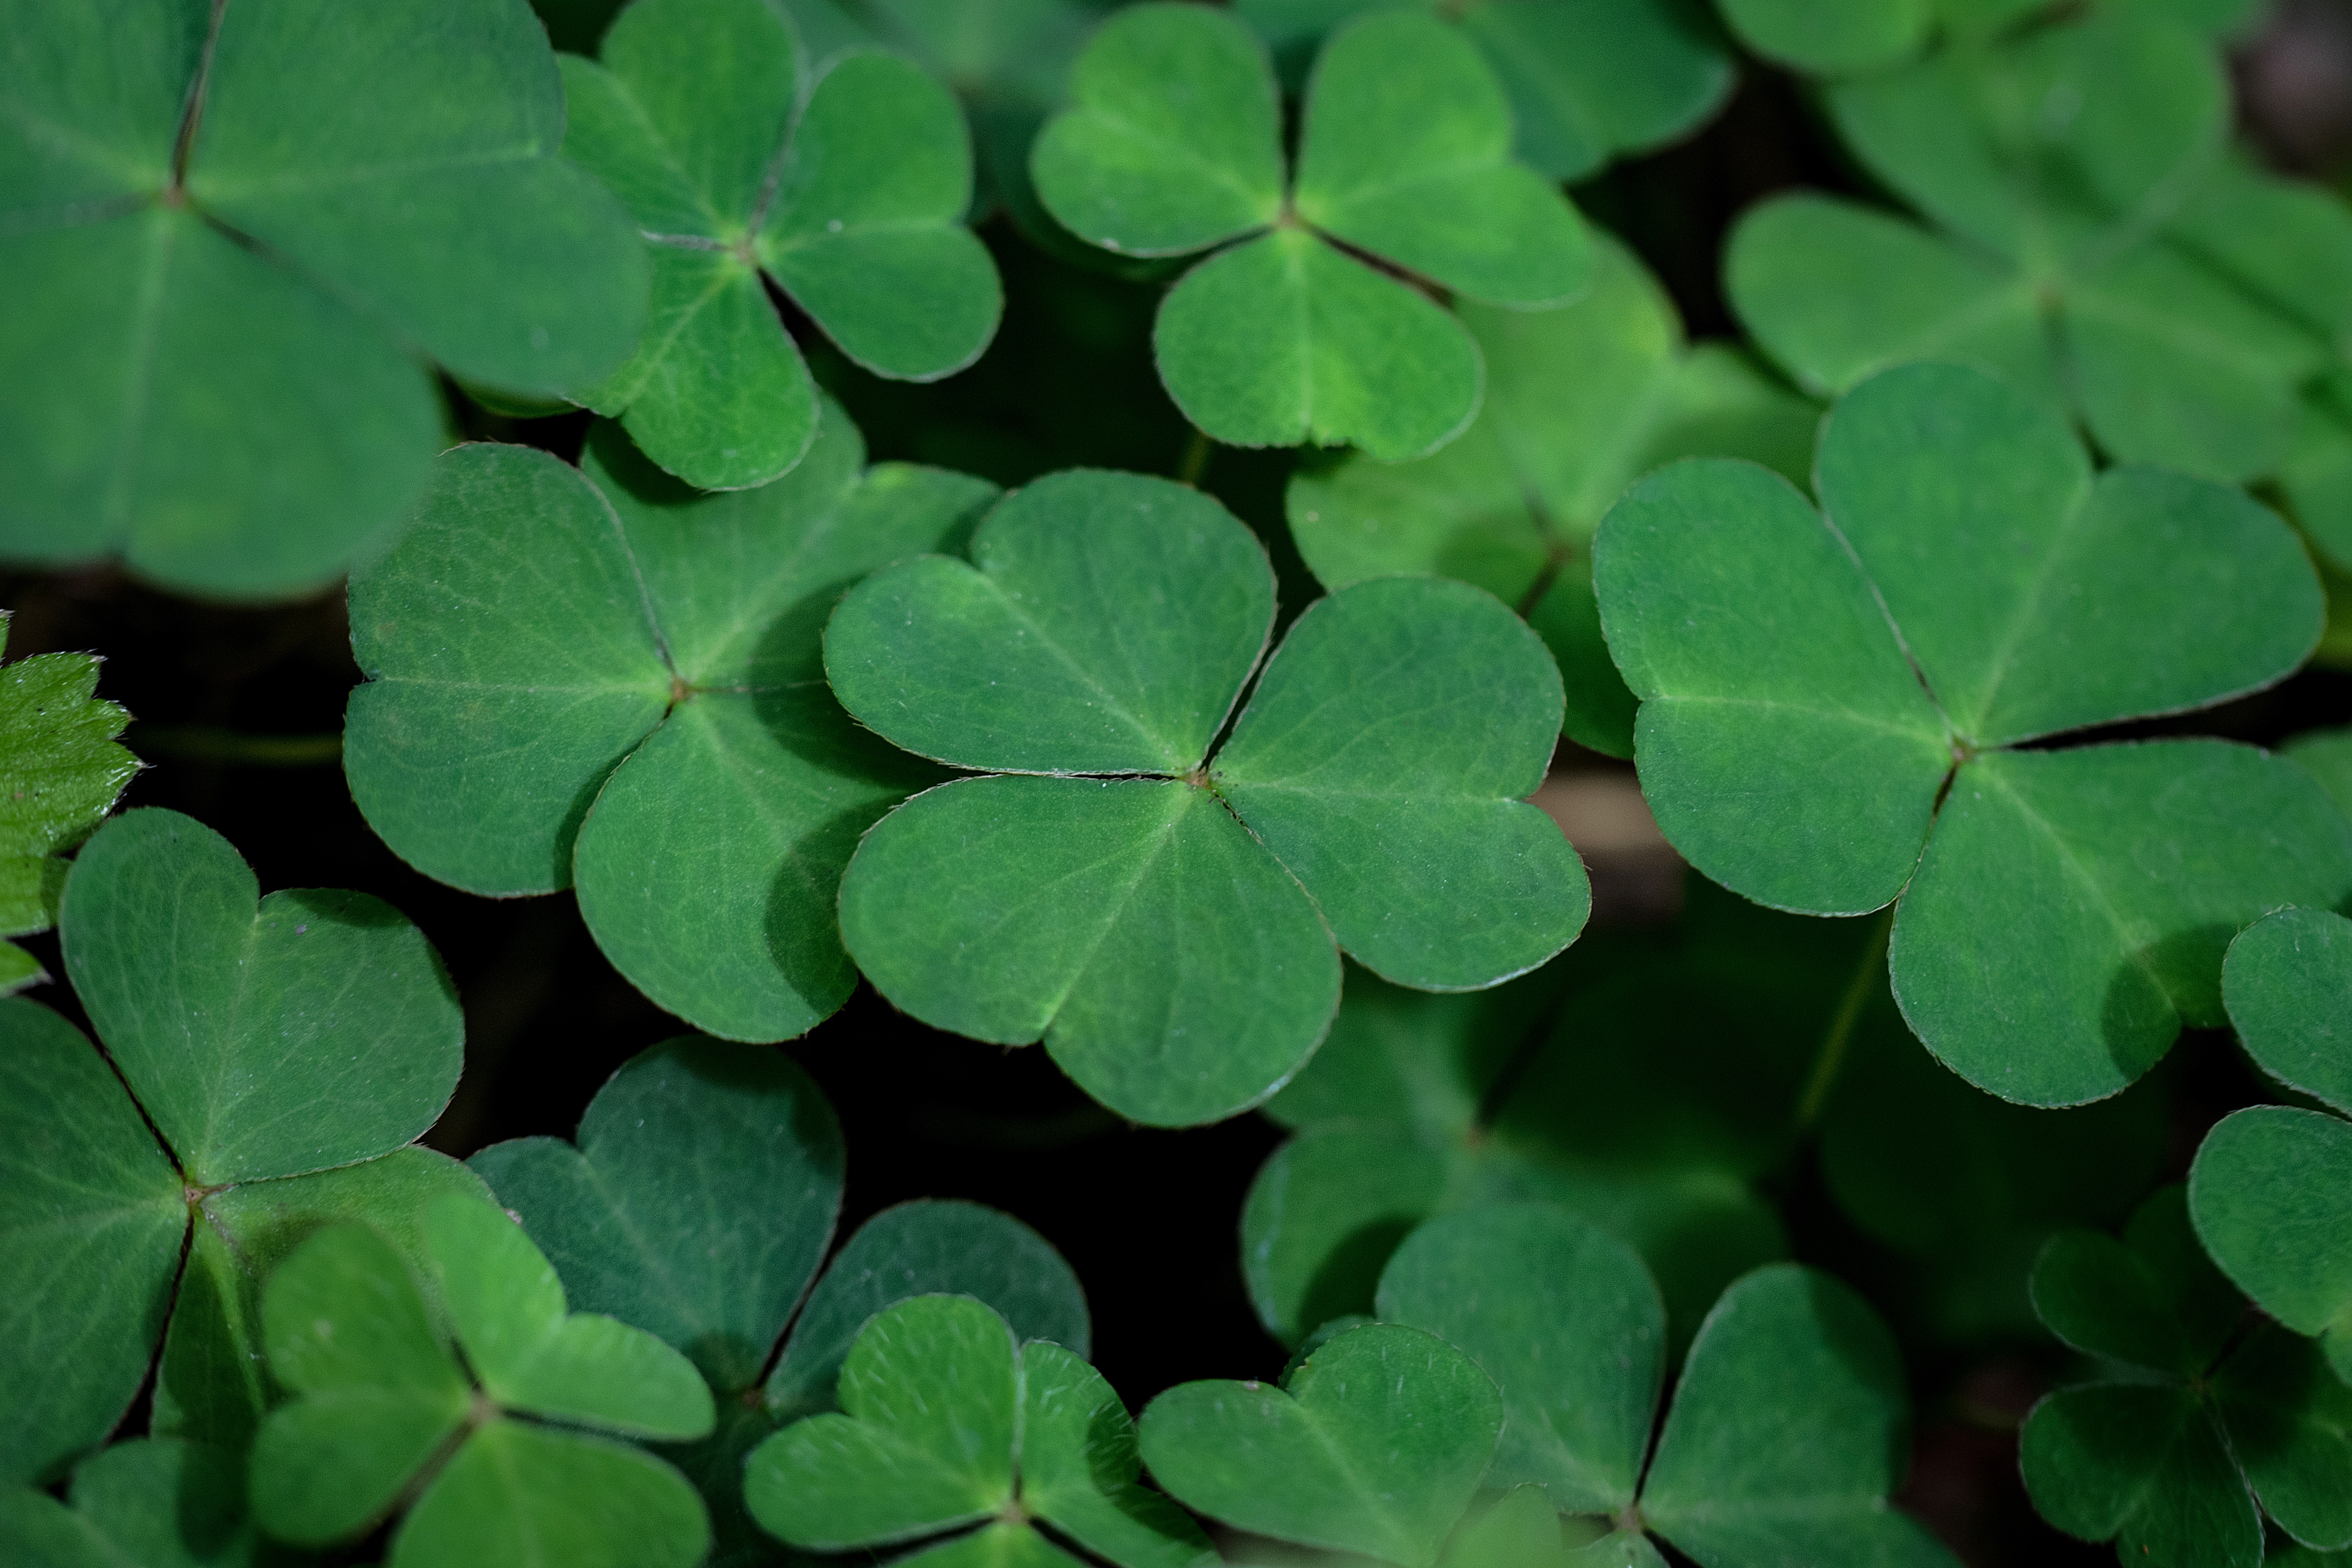
nature, plant, leaf, flower, petal, summer, green, botany, flora, clover, sorrel, flowering plant, annual plant, land plant, centella, trifolieae